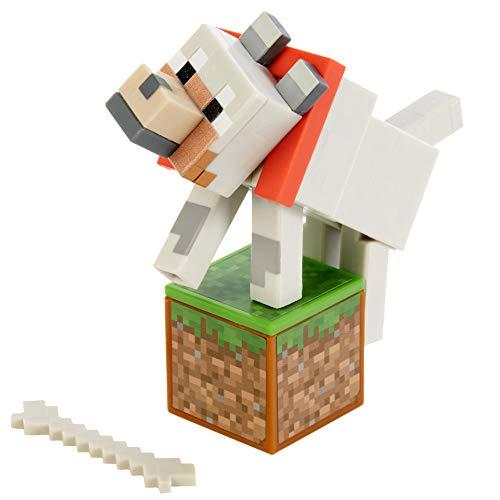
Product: Minecraft Comic Maker Wolf Action Figure
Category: Toys & Games | Toy Figures & Playsets | Playsets & Vehicles | Playsets
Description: Download the free Comic Maker for Minecraft app and create your own comic books starring your favorite Minecraft character figures in 3.25-in scale.
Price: $8.99
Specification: ProductDimensions:0.9x2.6x43inches|ItemWeight:3.2ounces|ShippingWeight:3.2ounces(Viewshippingratesandpolicies)|ASIN:B07GXQPXV5|Itemmodelnumber:GCC21|Manufacturerrecommendedage:6-9years